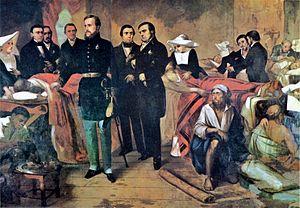
Honório Hermeto Carneiro Leão, marquis de Paraná, était un homme d'État brésilien, diplomate, juge et monarchiste de la période de l'Empire du Brésil. Paraná est né dans une famille pauvre de São Carlos do Jacuí dans ce qui était la capitainerie du Minas Gerais. Après avoir étudié à l'université de Coimbra au Portugal, Paraná revient au Brésil où il est nommé juge de cour d'appel en 1826. En 1830, il est élu pour représenter le Minas Gerais à la chambre des députés ; il y est réélu en 1834 et en 1838 et conserve son poste jusqu'en 1841.